Lefebvre's Charles Town expedition

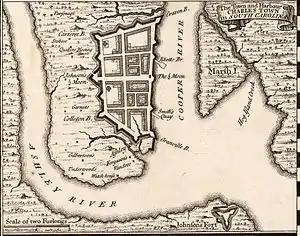
A 1733 map showing Charles Town and surrounding area. Fort Johnson is visible at the very bottom of the map.

The Spanish fleet arrived off the harbor bar on September 4 (this date is recorded in contemporary English documents and histories such as Francis Le Jau's diary, as August 24 due to differences between the Julian calendar then in use in the English colonies, and the modern Gregorian calendar). Despite the absence of the "Brillant", which carried much of the French force, including "the campaign guns, shovels, spades, shells, and the land commander" (the latter being General Arbousset), Captain Lefebvre and his fleet crossed the bar on September 7, and delivered an ultimatum the next day. He demanded a ransom of 50,000 Spanish pesos, threatening to destroy Charles Town if it was not paid. Governor Johnson contemptuously dismissed the demand as paltry, claiming the town was worth 40 million pesos, and that "it had cost much blood, so let them come".